The Power of Shazam!

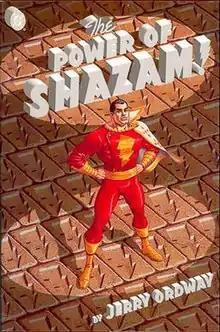
"The Power of Shazam!" original hardcover graphic novel, cover art by Jerry Ordway.

The Power of Shazam! is a 1994 hardcover graphic novel, written and painted by Jerry Ordway for DC Comics. The 96-page story, depicting the revamped origins of former Fawcett Comics superhero Captain Marvel, was followed by an ongoing series, also titled "The Power of Shazam!", which ran from 1995 to 1999.